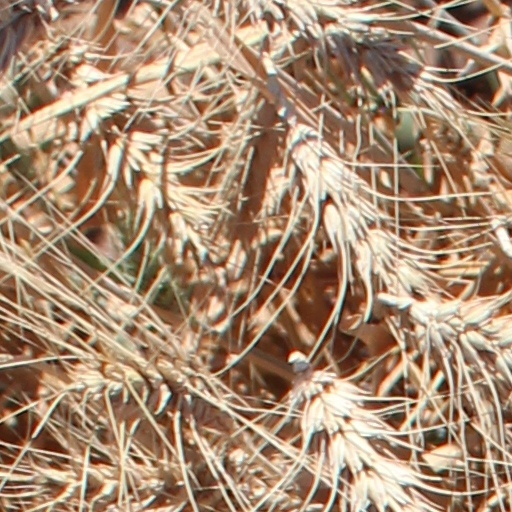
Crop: wheat